Music of Iran

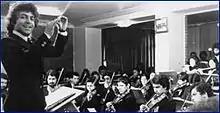
Ali Rahbari conducting "Jeunesse Musicale de Téhéran", in 1974.

Iran's symphonic music, as observed in the modern times, was developed by the late Qajar and early Pahlavi periods. In addition to instrumental compositions, some of Iran's symphonic pieces are based on the country's folk songs, and some are based on poetry of both classical and contemporary Iranian poets.